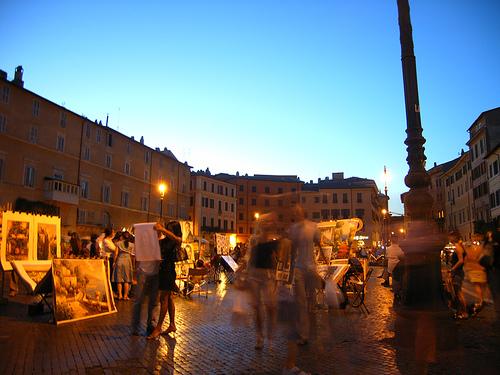
Weather: rain or strom